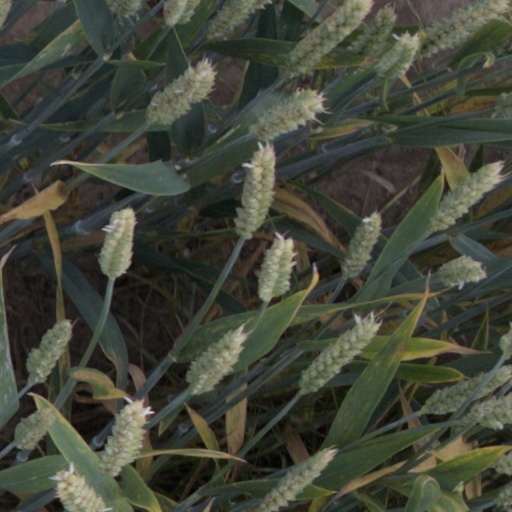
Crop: wheat